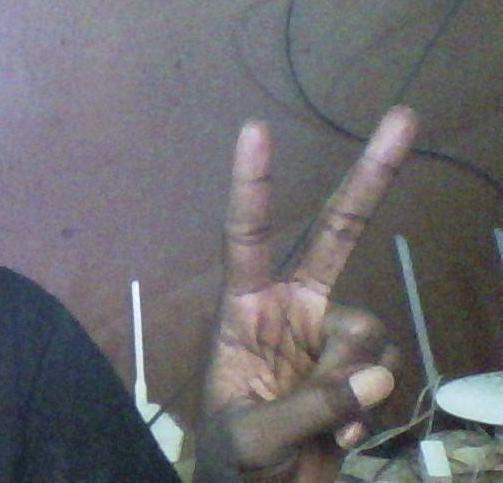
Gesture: peace